Konolfingen

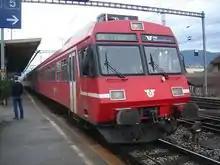
Thun-bound train at the Konolfingen railway station in 2007

Konolfingen has an area of . Of this area, or 66.3% is used for agricultural purposes, while or 19.1% is forested. Of the rest of the land, or 14.5% is settled (buildings or roads), or 0.1% is either rivers or lakes.